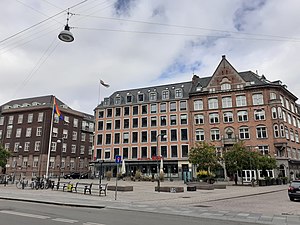
Regnbuepladsen
Regnbuepladsen set fra Vester Voldgade.
Regnbuepladsen er en plads i København, der indtil 1. juli 2014 kun havde adressen Rådhuspladsen 77-79.